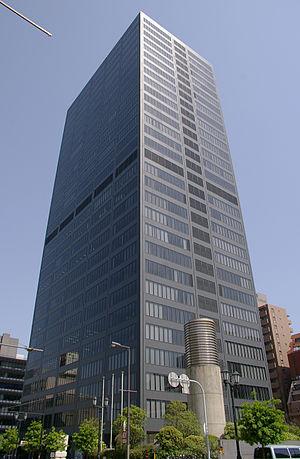
La préfecture d'Osaka est la deuxième plus peuplée des 47 préfectures du Japon. Osaka, capitale de la préfecture, est aussi la deuxième puissance économique du pays après la capitale Tokyo. Le PIB dans la région du Keihanshin est de 240 milliards d'euros, ce qui en fait une des régions les plus productives du monde.